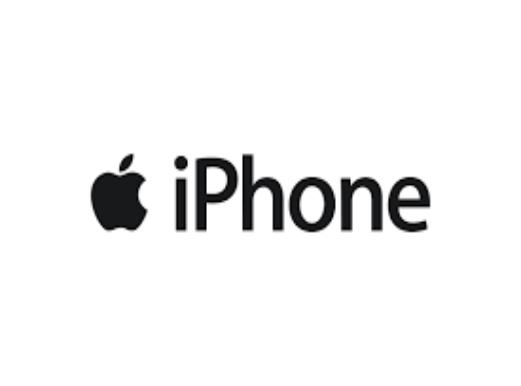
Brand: iPhone-1
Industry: Electronic